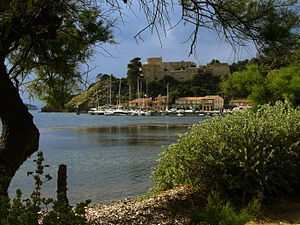
Port-Cros / Historie
Port-Cros er en af de tre hovedøer Îles d'Hyères i i Middelhavet ud for den franske Riviera i regionen Provence-Alpes-Côte d'Azur. Øerne ligger ca. ti kilometer ud for kysten, øst for Toulon. Øen udgør kerneområdet i Parc national de Port-Cros.